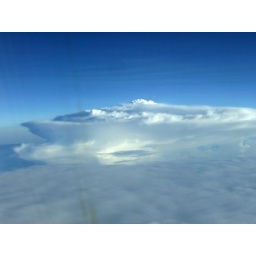
flying over the clouds